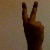
The image shows a hand gesture representing the number 2 in Indian Sign Language.